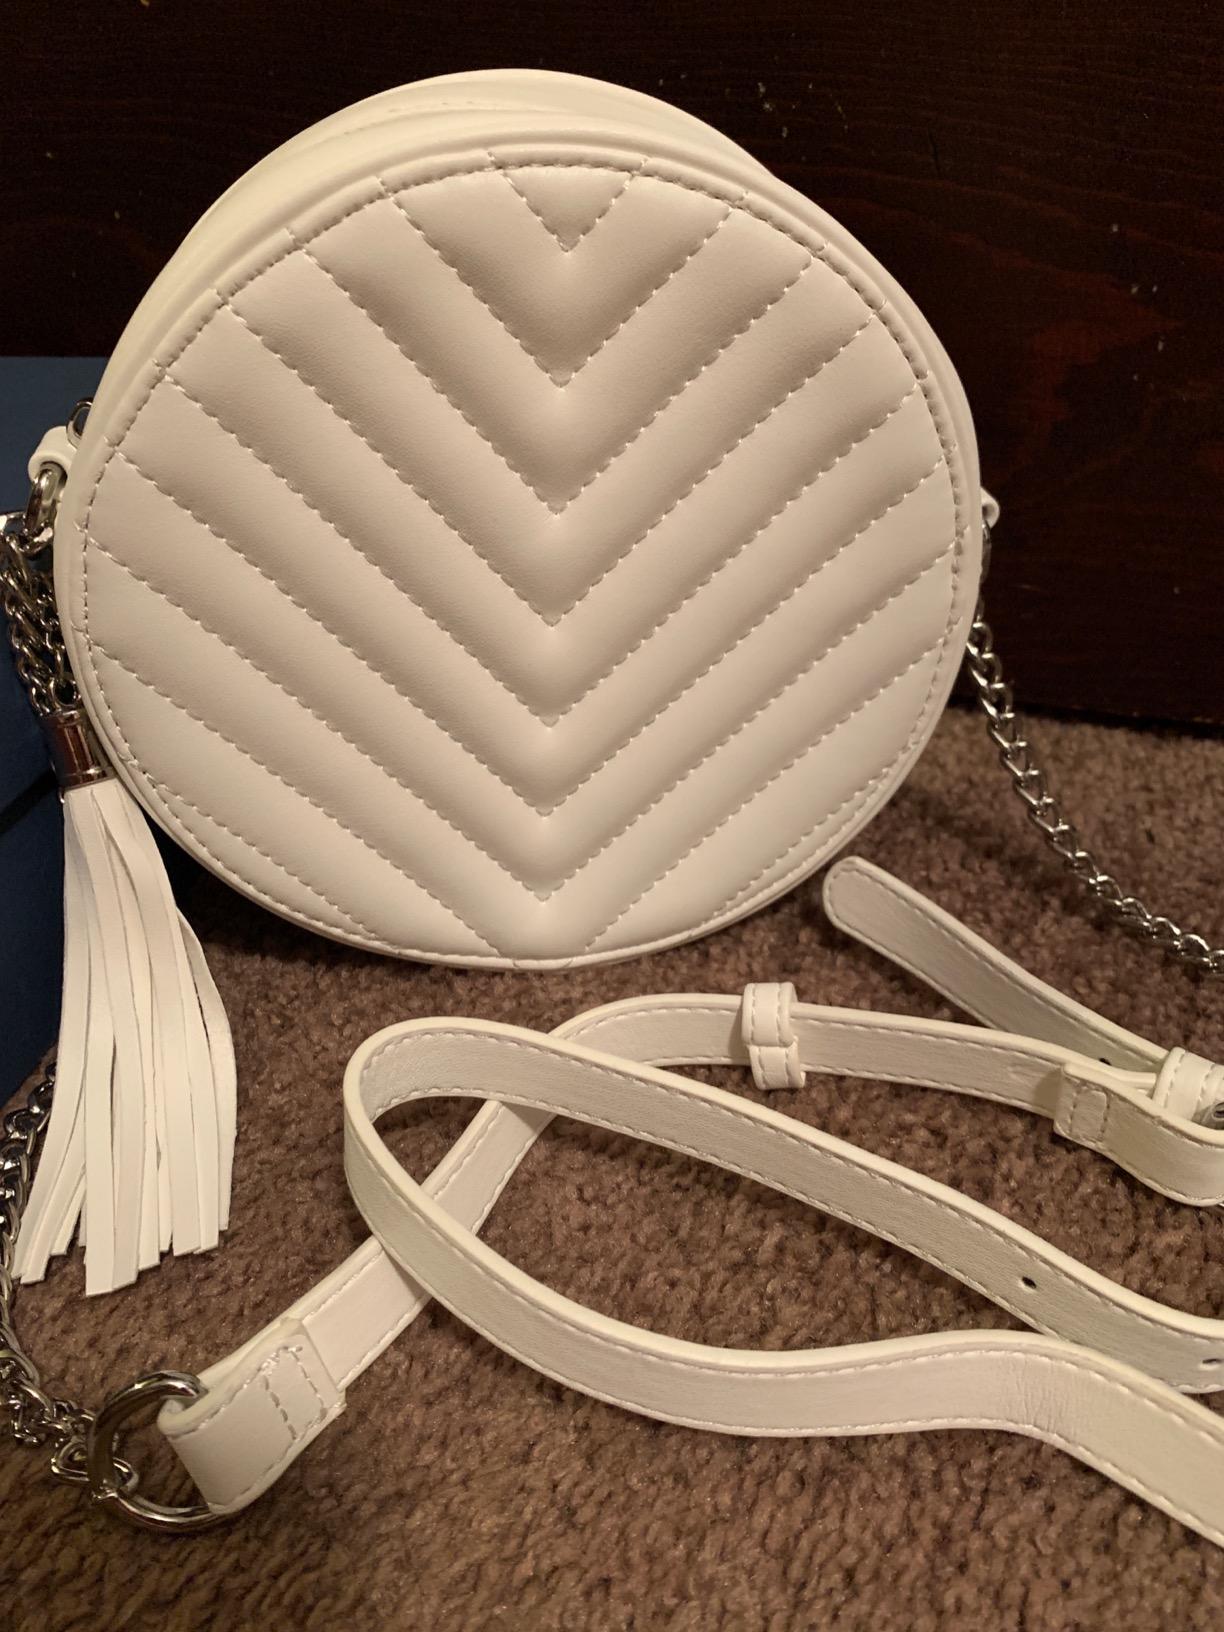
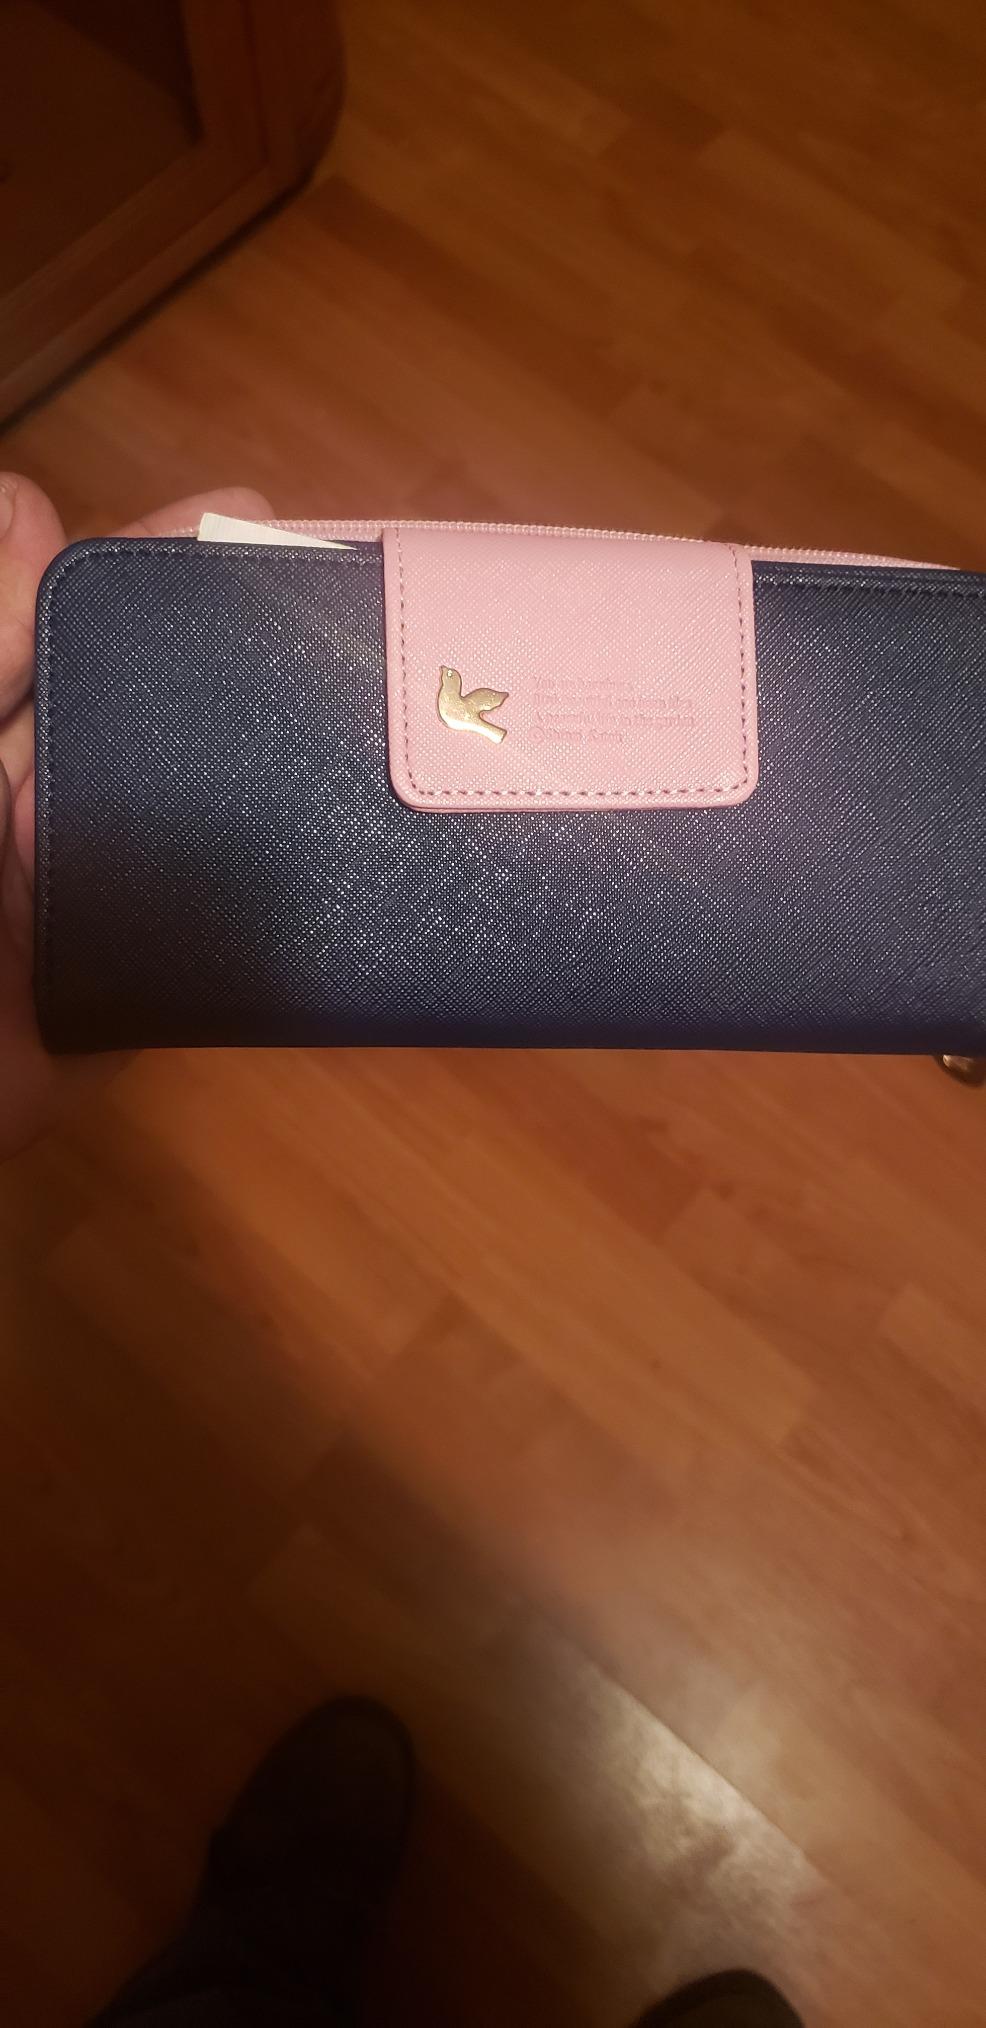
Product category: accessories_handbag
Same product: no